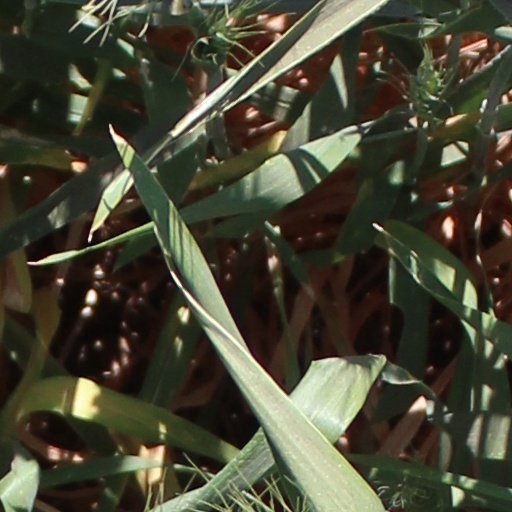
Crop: wheat